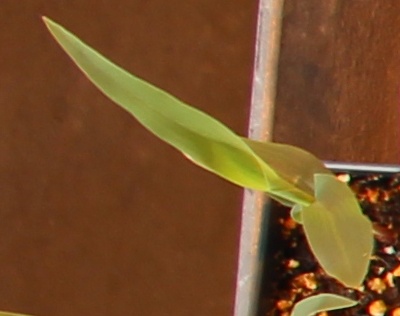
Label: Corn